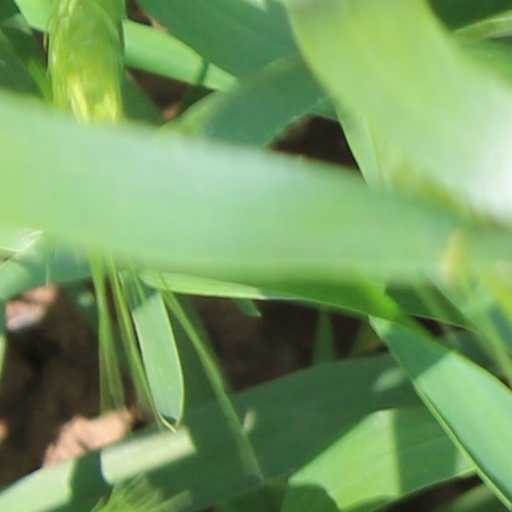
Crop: wheat